Hadza people

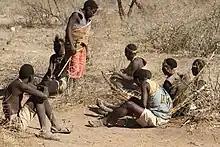
Hadza hunters

In recent years, Hadza territory has seen increasing encroachment from neighboring peoples. The western Hadza lands are now a private hunting reserve, and the Hadza are officially restricted to a reservation within the reserve and prohibited from hunting there. The Yaeda Valley, long uninhabited due to the tsetse fly, is now settled by Datooga herders, who are clearing the Hadza lands on either side of the valley for pasture for their goats and cattle. The Datooga hunt out the game, and their land clearing destroys the berries, tubers, and honey that the Hadza rely on. Watering holes for Datooga cattle can cause the shallow watering holes that the Hadza rely on to dry up. Most Hadzabe are no longer able to sustain themselves in the bush without supplementary food such as ugali.